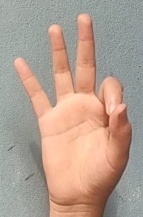
ASL sign: 9